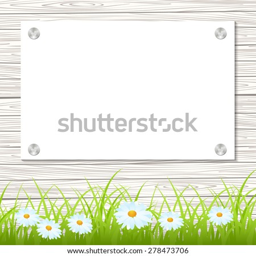
wall with a piece of paper and green grass .